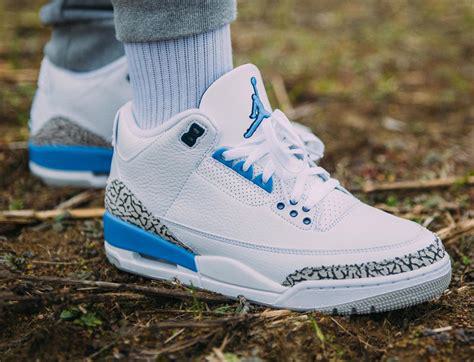
Brand: Jordan
Model: 3 Retro